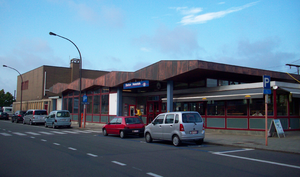
La gare de Herentals est une gare ferroviaire belge de la ligne 15, d'Anvers à Hasselt et de la ligne 29, d'Aarschot à Tilburg située dans la ville de Herentals, dans la province d'Anvers en Région flamande.